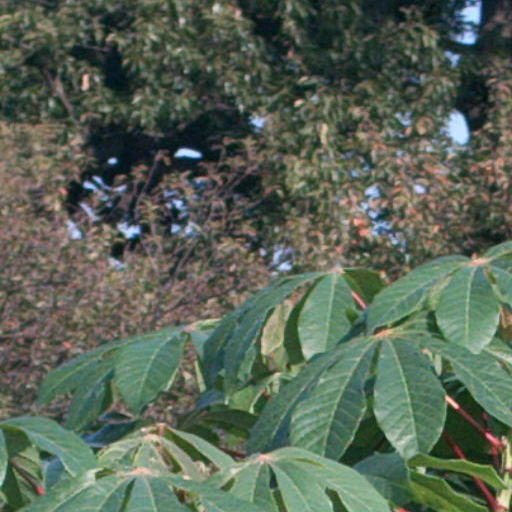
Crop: cassava